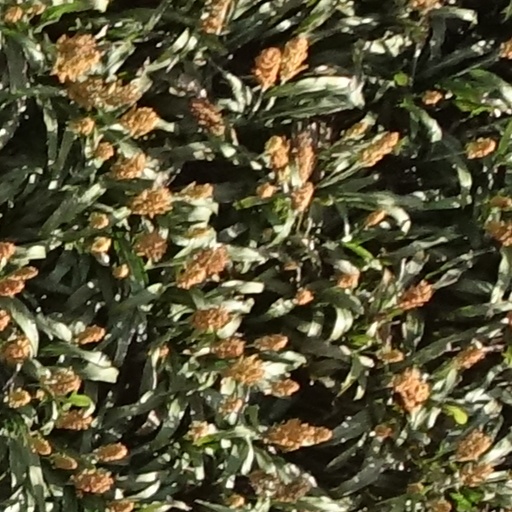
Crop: sorghum